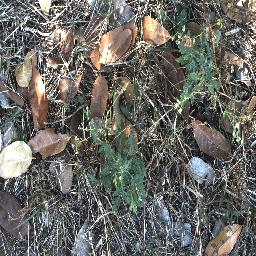
Label: parthenium